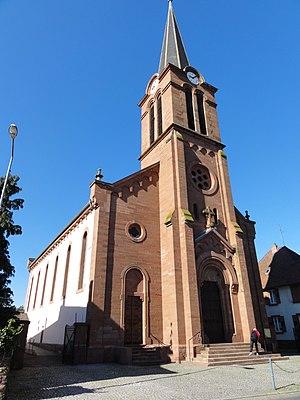
Alsace, Bas-Rhin, Schweighouse-sur-Moder, Église Saint-Jacques-le-Majeur (1888), rue du Général-de-Gaulle. This building is indexed in the Base Mérimée, a database of architectural heritage maintained by the French Ministry of Culture,